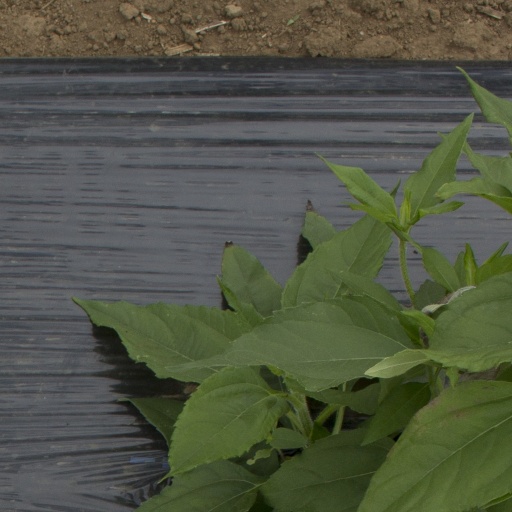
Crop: Jerusalem artichoke